Question: Please indicate a possible affordance area of the bench that can be used for sitting on
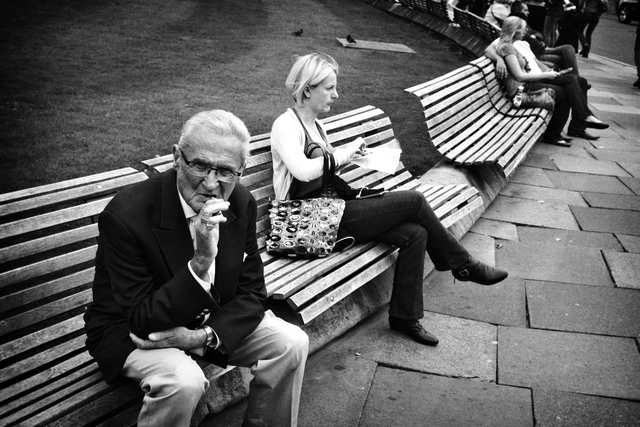
Answer: [16.5, 271.5, 250.5, 421.5]